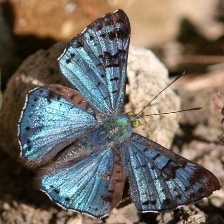
Species: GLITTERING SAPPHIRE